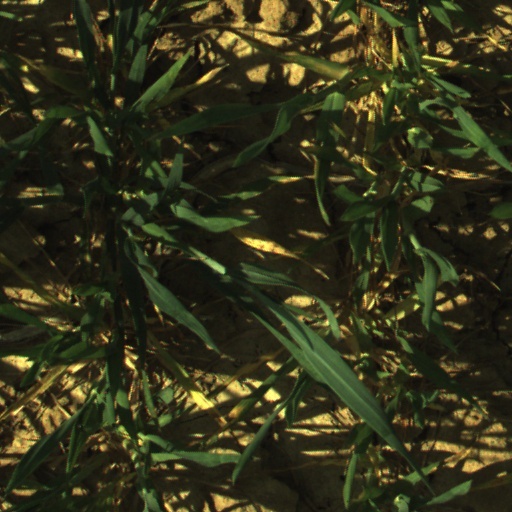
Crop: wheat